IRS Criminal Investigation

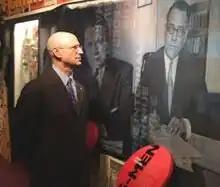
Former Chief Richard Weber Stops To Reflect On The First IRS-CI Chief, Elmer Lincoln Irey

These four programs are mutually supportive, and encourage utilization of all statutes within CI's jurisdiction, the grand jury process, and enforcement techniques to combat tax, money laundering and currency crime violations.